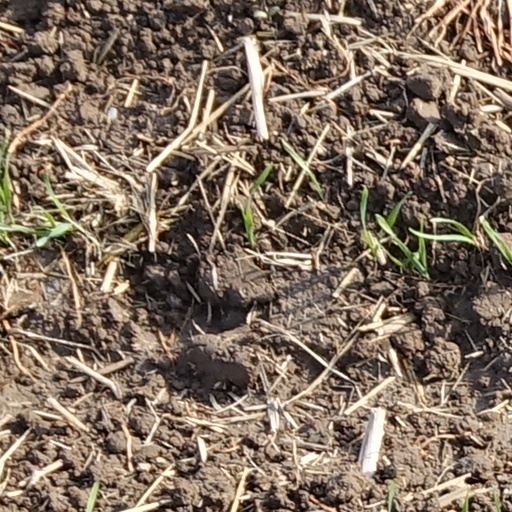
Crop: wheat